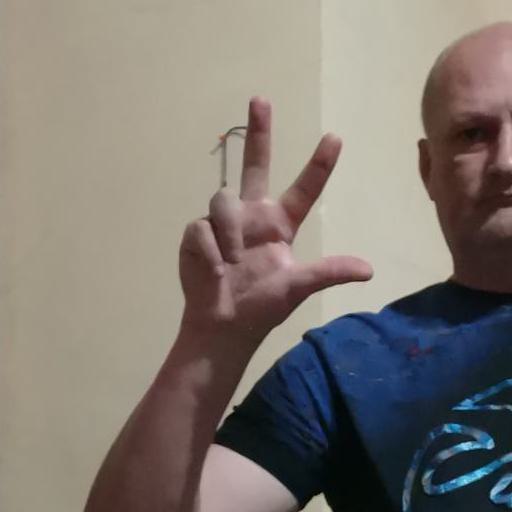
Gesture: three2